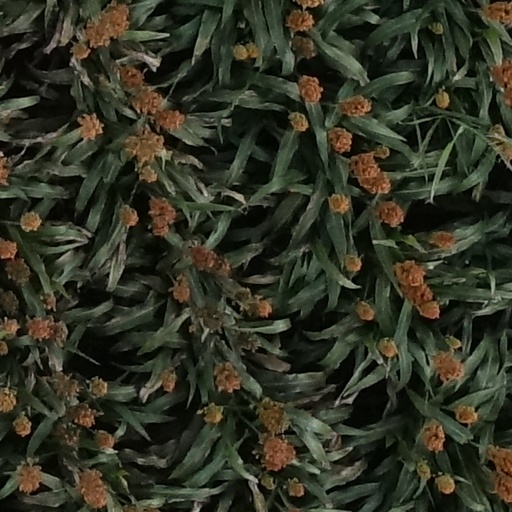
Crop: sorghum